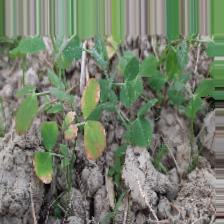
Label: Ascochyta blight